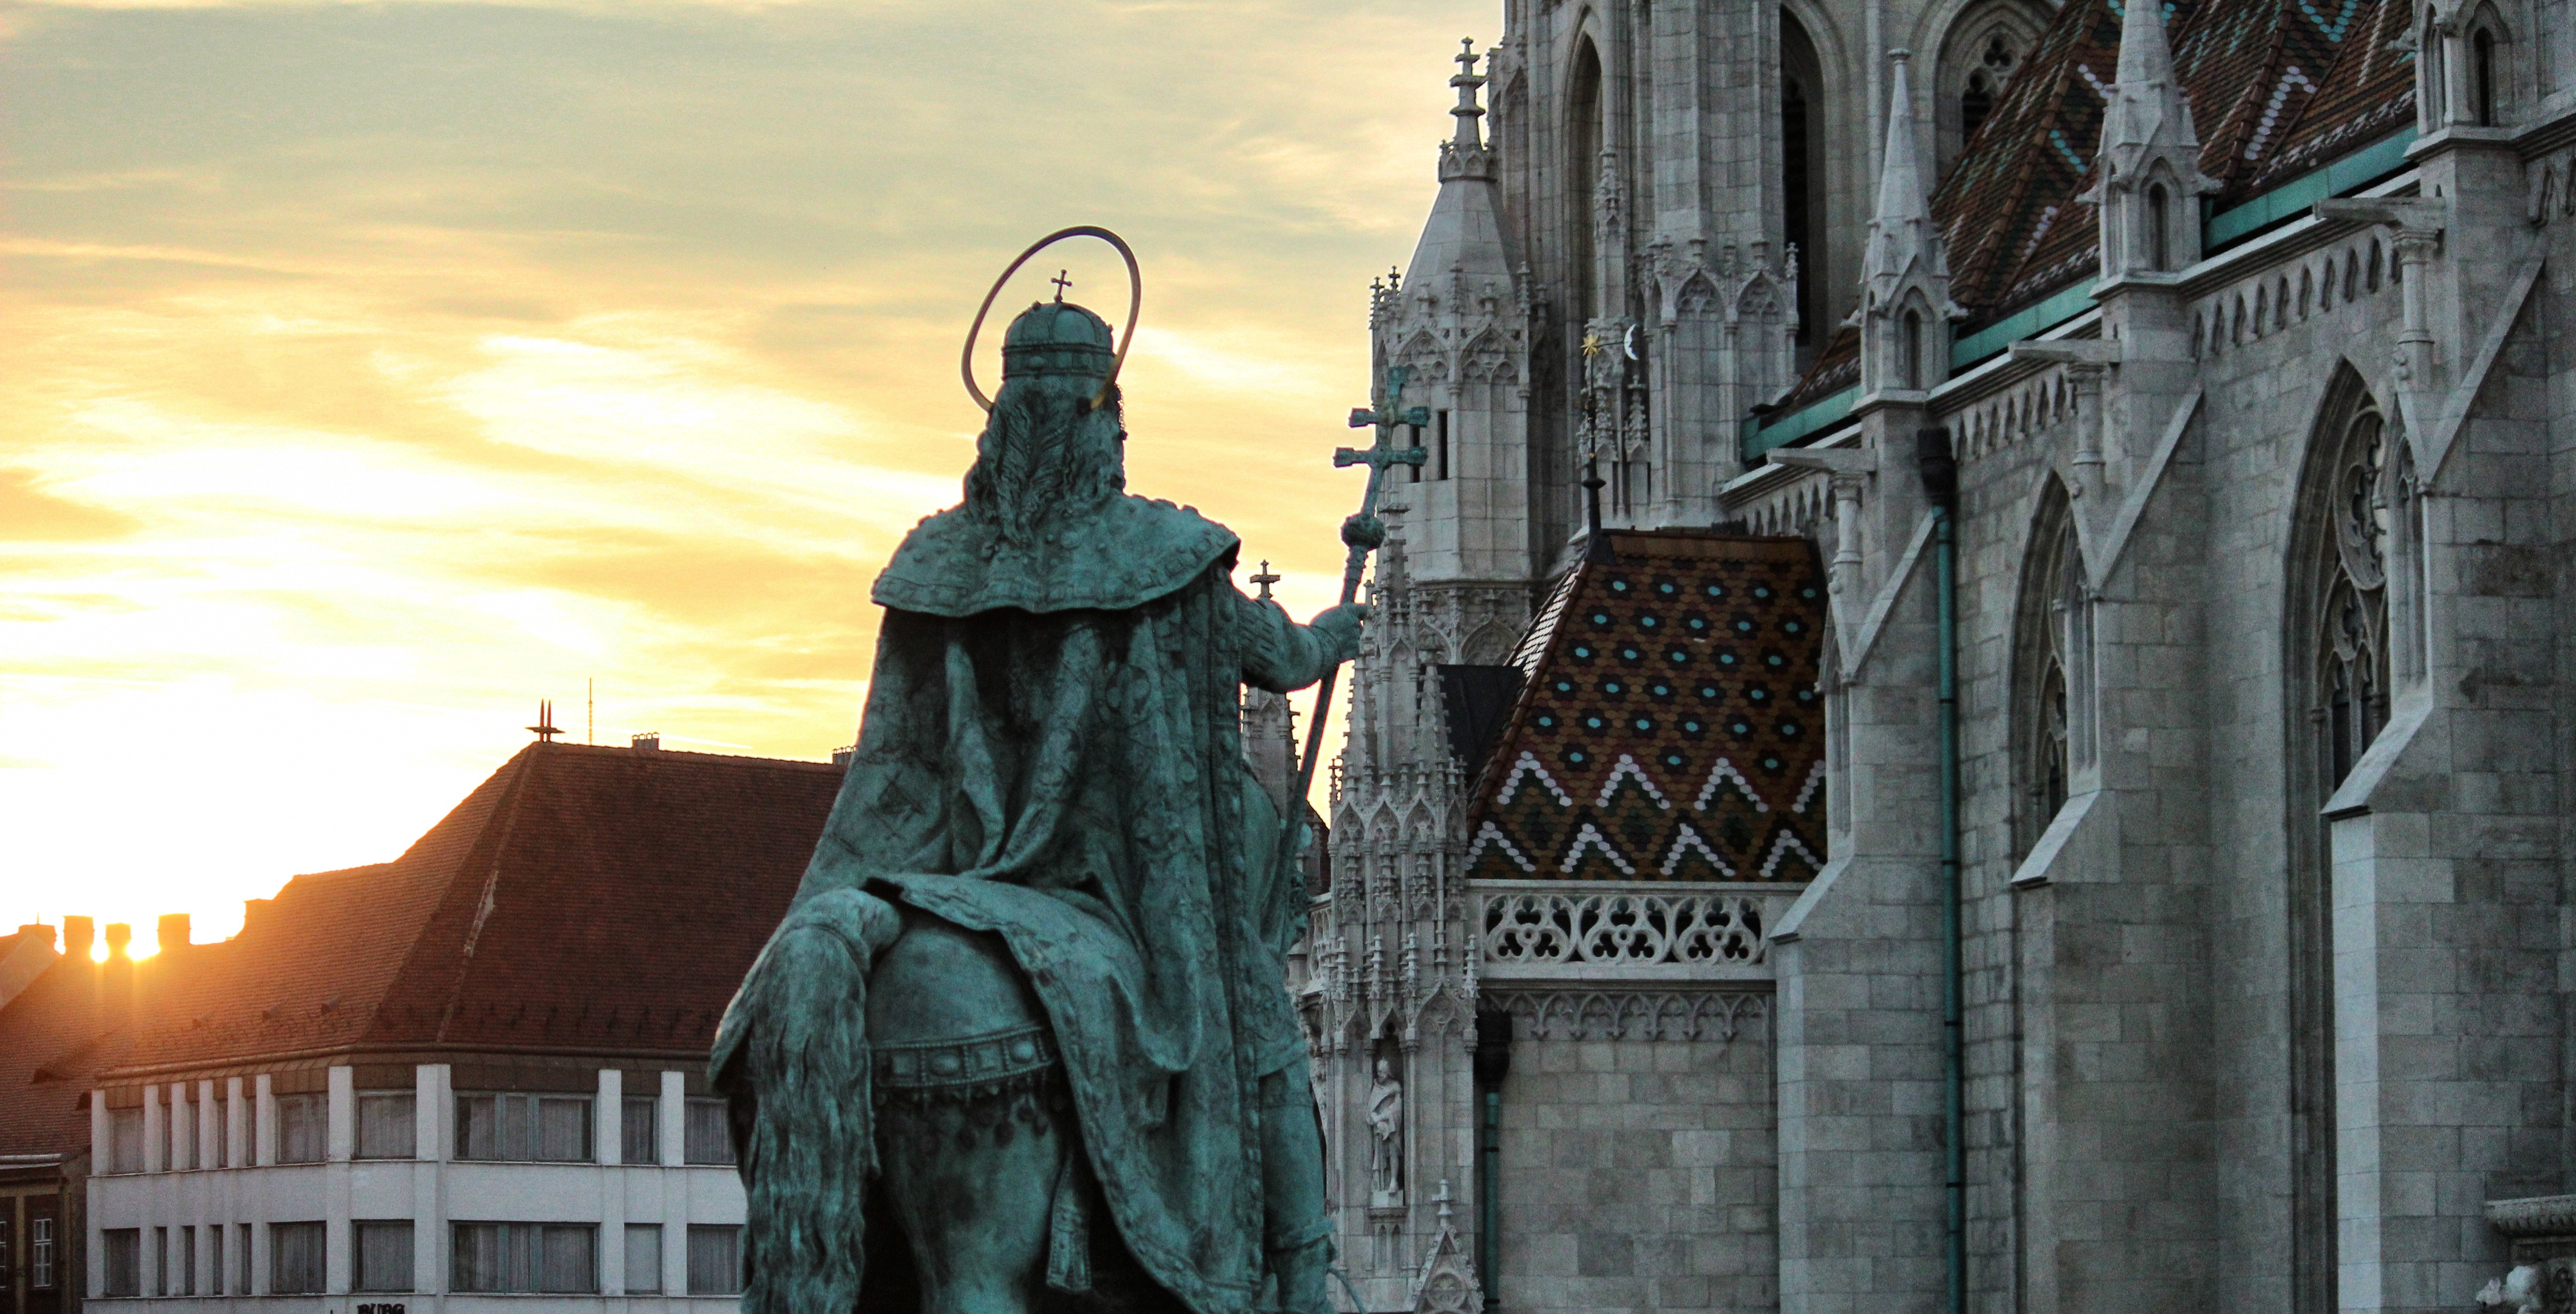
architecture, sunset, building, monument, statue, religion, landmark, church, cathedral, attraction, religious, art, temple, saint, st, history, european, traditional, ancient history